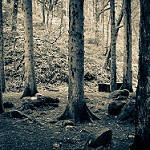
Scene: Outdoor